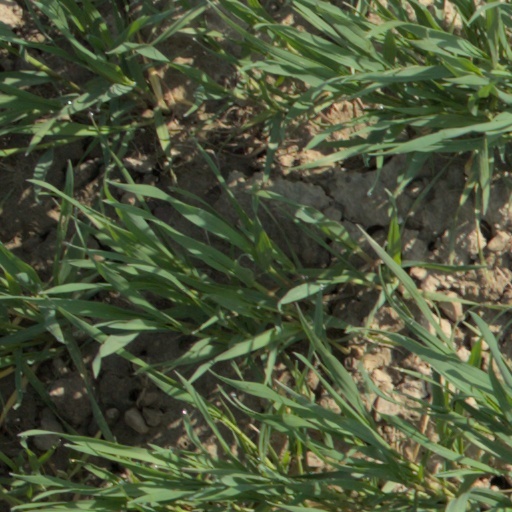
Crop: wheat